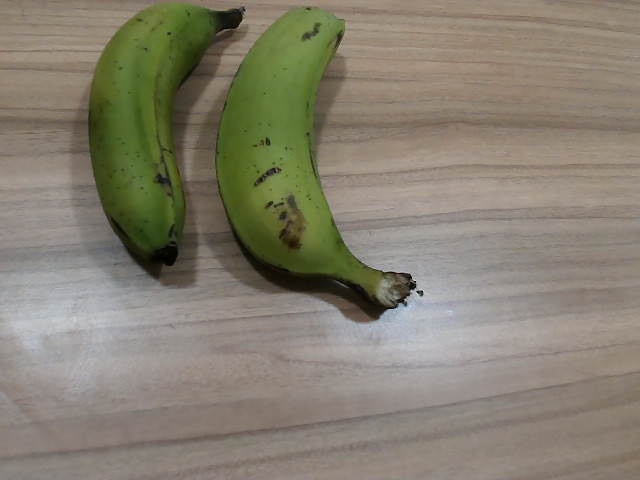
Label: Raw_Banana